NANA Regional Corporation

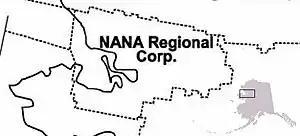
Map showing NANA's region, with an inset showing the region in relation to Alaska as a whole. Adjacent regions are those of Arctic Slope Regional Corporation (to the north), Bering Straits Native Corporation (to the south) and Doyon, Limited (to the east).

NANA is a shareholder-managed corporation that is guided by a board of directors, composed of Inupiat shareholders, and a senior management team. The 23 member NANA Regional Corporation, Inc. Board is elected solely by NANA shareholders. It is made up of two Iñupiat shareholder board members from each NANA village (with the exception of Kotzebue with one board seat) and an Elder Advisor.